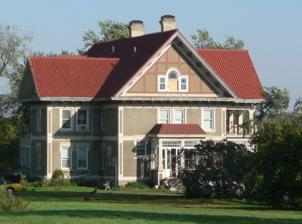
Building: Baker House (Alcester, South Dakota)
Country: United States of America
Year built: 1914
Historic house in South Dakota, United States United States historic place Baker House U.S. National Register of Historic Places Location in South Dakota Show map of South Dakota Location in United States Show map of the United States Nearest city Alcester, South Dakota Coordinates 42°50′38″N 96°35′05″W / 42.84389°N 96.58472°W / 42.84389; -96.58472 ( Baker House ) Area less than one acre Built 1914 Architect G.W. Burkhead Architectural style Neo-Classical Eclectic NRHP reference No. 79002409 Added to NRHP August 7, 1979 The Baker House , located at 48113 SD Highway 48 near Alcester, South Dakota , was built in 1914.  It was listed on the National Register of Historic Places in 1979. It is located on the South Dakota side of the Big Sioux River . It was designed by Sioux City architect G.W. Burkhead , who also designed the NRHP-listed Mount Sinai Temple (Sioux City, Iowa) . The house is described as "a large two-and-one-half story "Neoclassical Eclectic"style country house. Classically symmetrical in design, the building features a projecting temple-like portico or porch. It has a red tiled roof, a cut stone foundation, and concrete walls marked in a wave design meant to resemble stucco from a distance. Neoclassical elements include the pediment extending over the front (south) porch, which is supported by four doric columns with square shafts, capitals, and bases. A palladian window occupies the tympanum of the pedements, which also feature horizontal and vertical strap work. Modillions and dentils run beneath the cornice and around the pediments." It is significant as one of few vestiges of English settlers who emigrated to the Le Mars, Iowa area in the 1880s;  "its English country style is found nowhere else in South Dakota. Because of its uniqueness of architectural style, it is a outstanding reminder of the English settlers, and for this reason it deserves nomination to the National Register." References